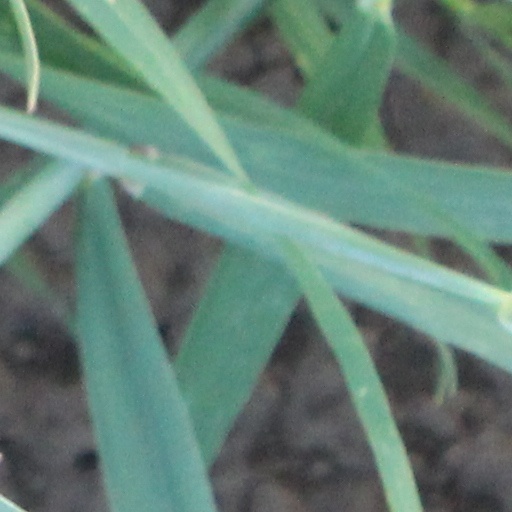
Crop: wheat